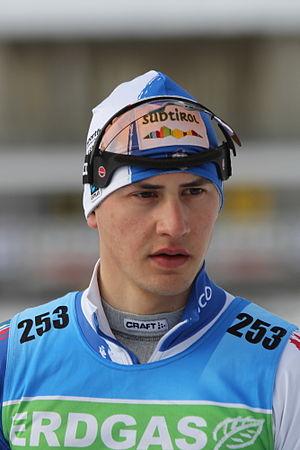
Dominik Windisch, né le 6 novembre 1989 à Brunico, est un biathlète italien. Il est sacré champion du monde de la mass-start 2019 à Östersund, rejoignant sa compatriote Dorothea Wierer sacrée le même jour dans la même discipline. Il est aussi triple médaillé de bronze olympique en 2014 et 2018, deux fois en relais mixte et une fois sur le sprint.